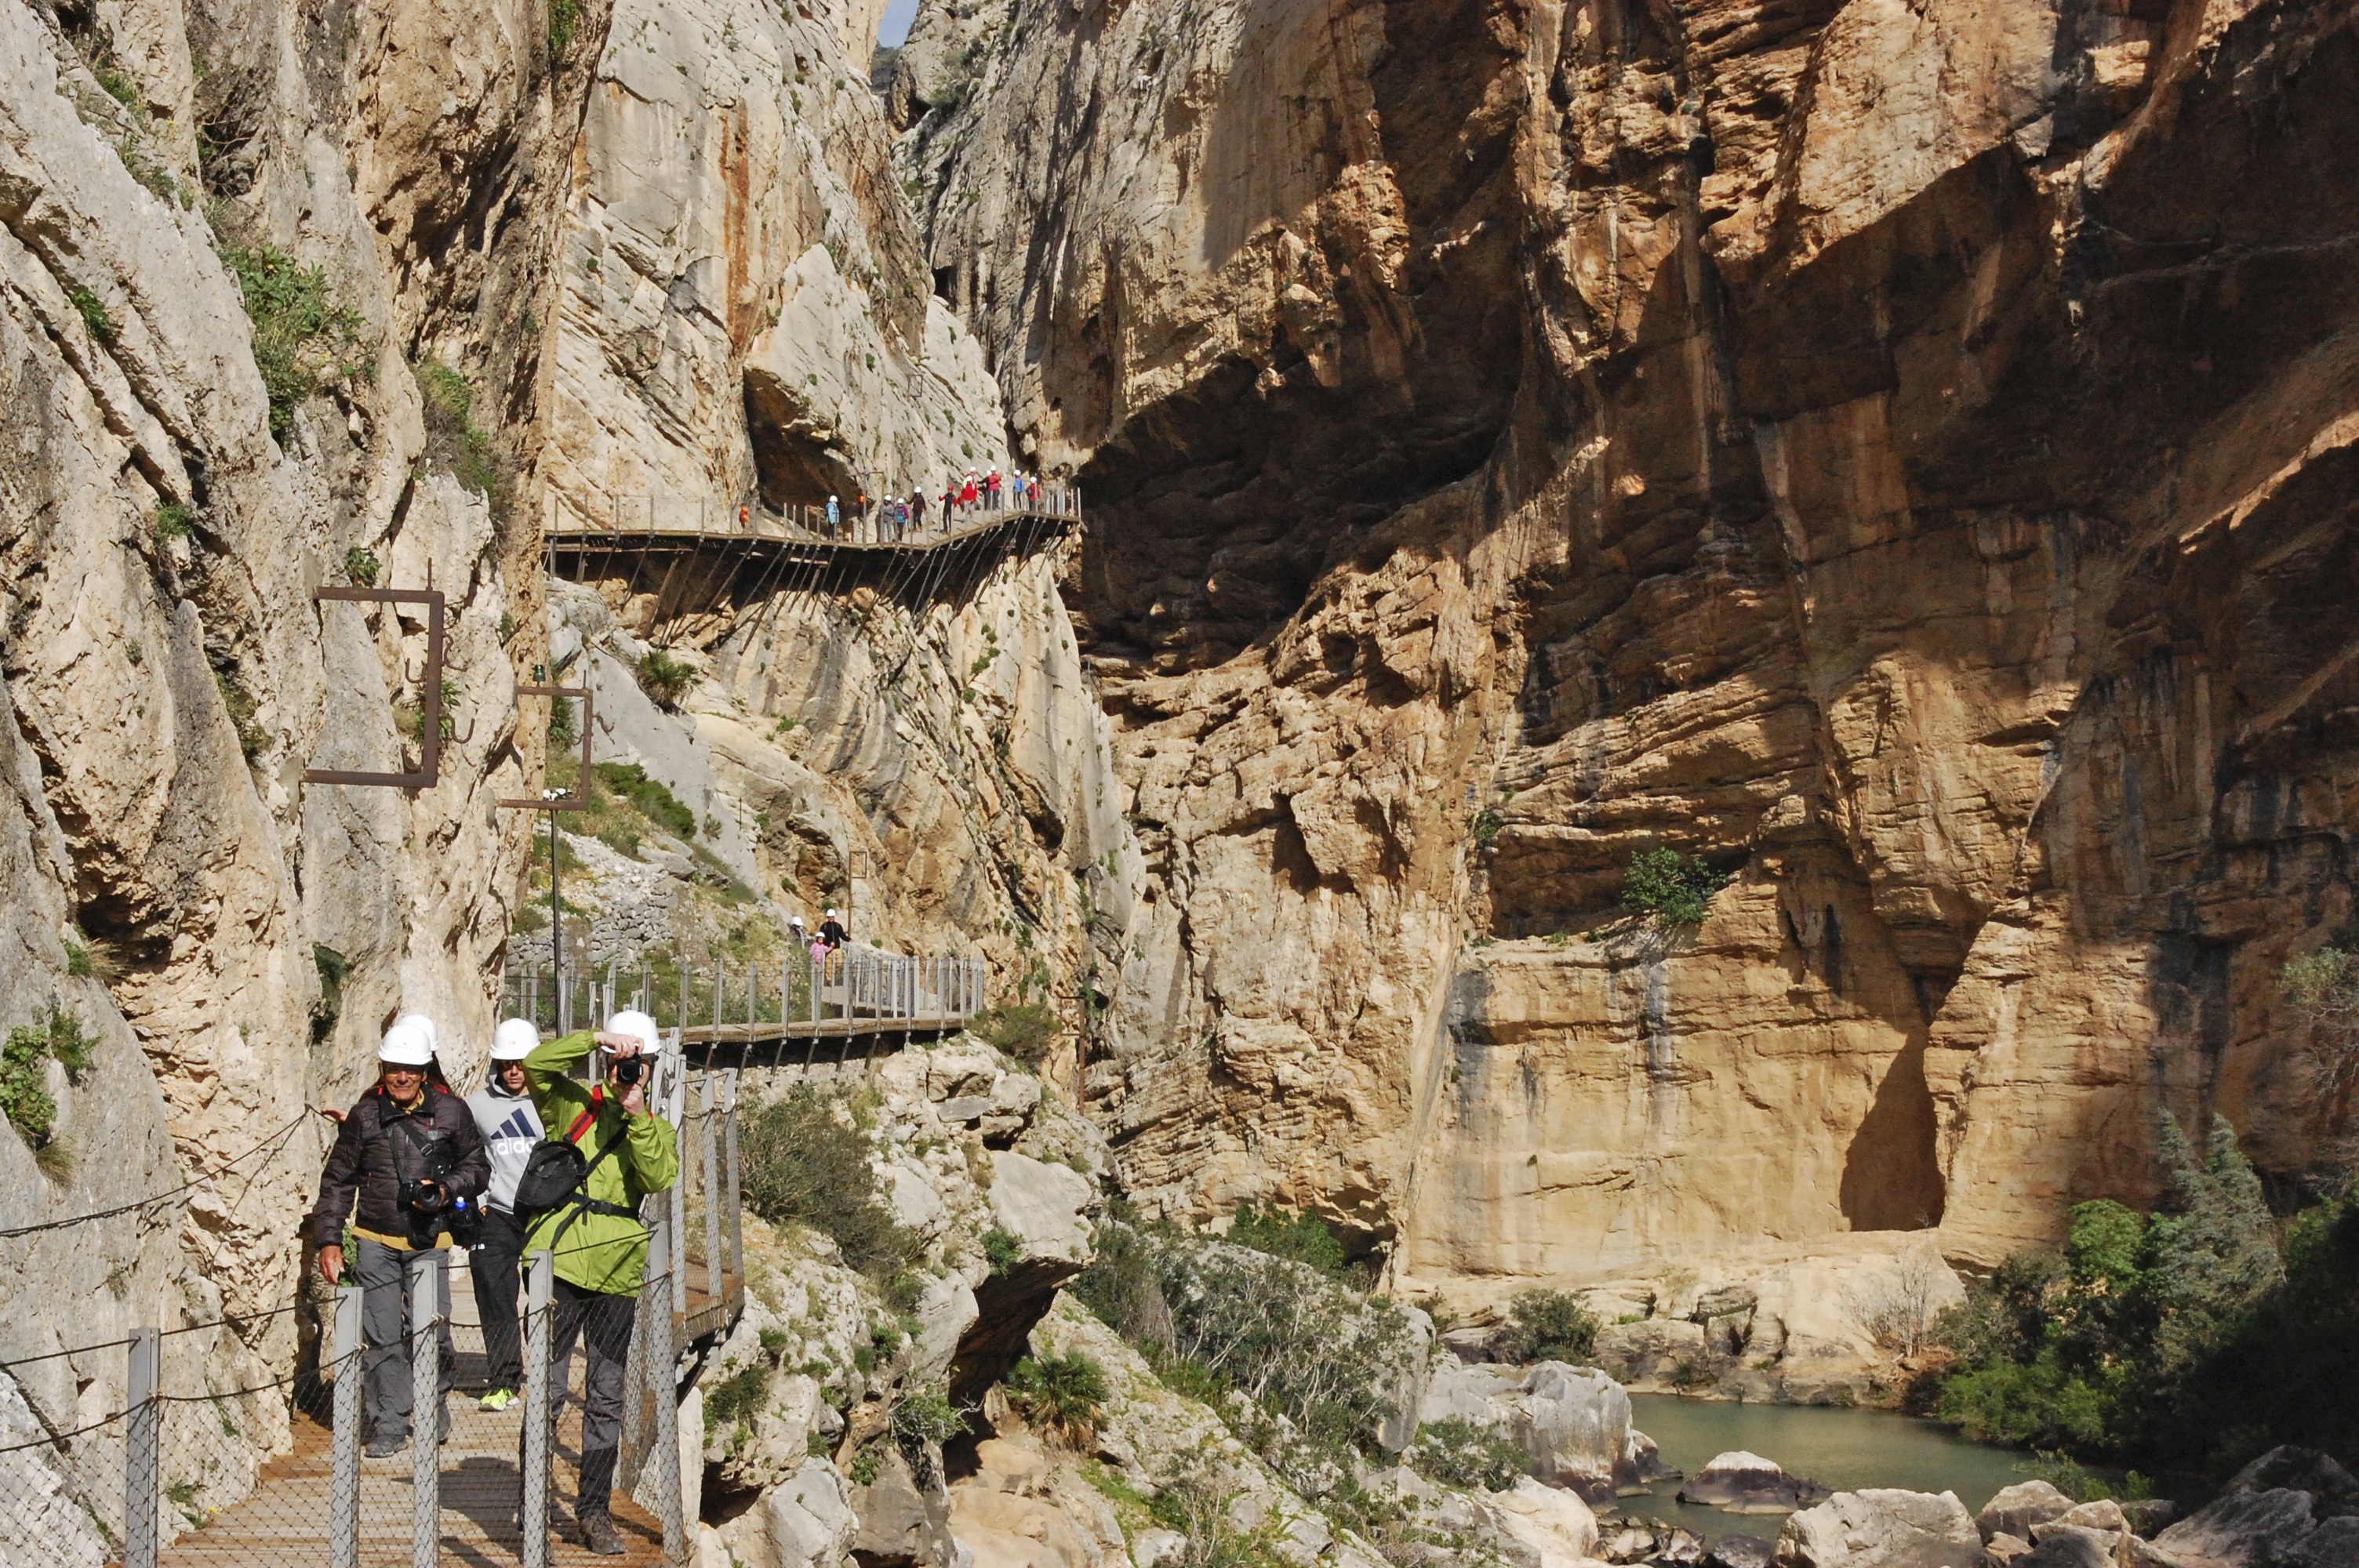
nature, rock, mountain, architecture, hiking, bridge, adventure, wall, formation, canyon, extreme sport, tourism, height, excursion, rocks, geology, tourists, andalusia, wadi, gateway, malaga, geological phenomenon, tourist product, active turism, caminito del rey